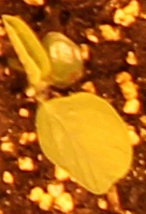
Label: Soybean